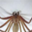
Label: spider